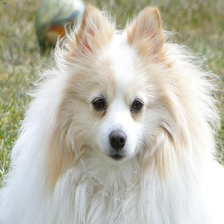
Species: dog
Breed: pomeranian